1750–1775 in Western fashion

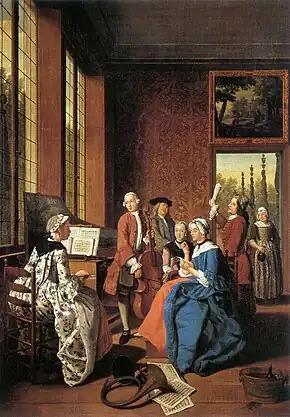
A "Concert in an Interior" by Jan Josef Horemans the Younger of Antwerp, 1764. The women's sack-back gowns and the men's coats over long waistcoats are characteristic of this period.

Fashion in the years 1750–1775 in European countries and the colonial Americas was characterised by greater abundance, elaboration and intricacy in clothing designs, loved by the Rococo artistic trends of the period. The French and English styles of fashion were very different from one another. French style was defined by elaborate court dress, colourful and rich in decoration, worn by such iconic fashion figures as Marie Antoinette.